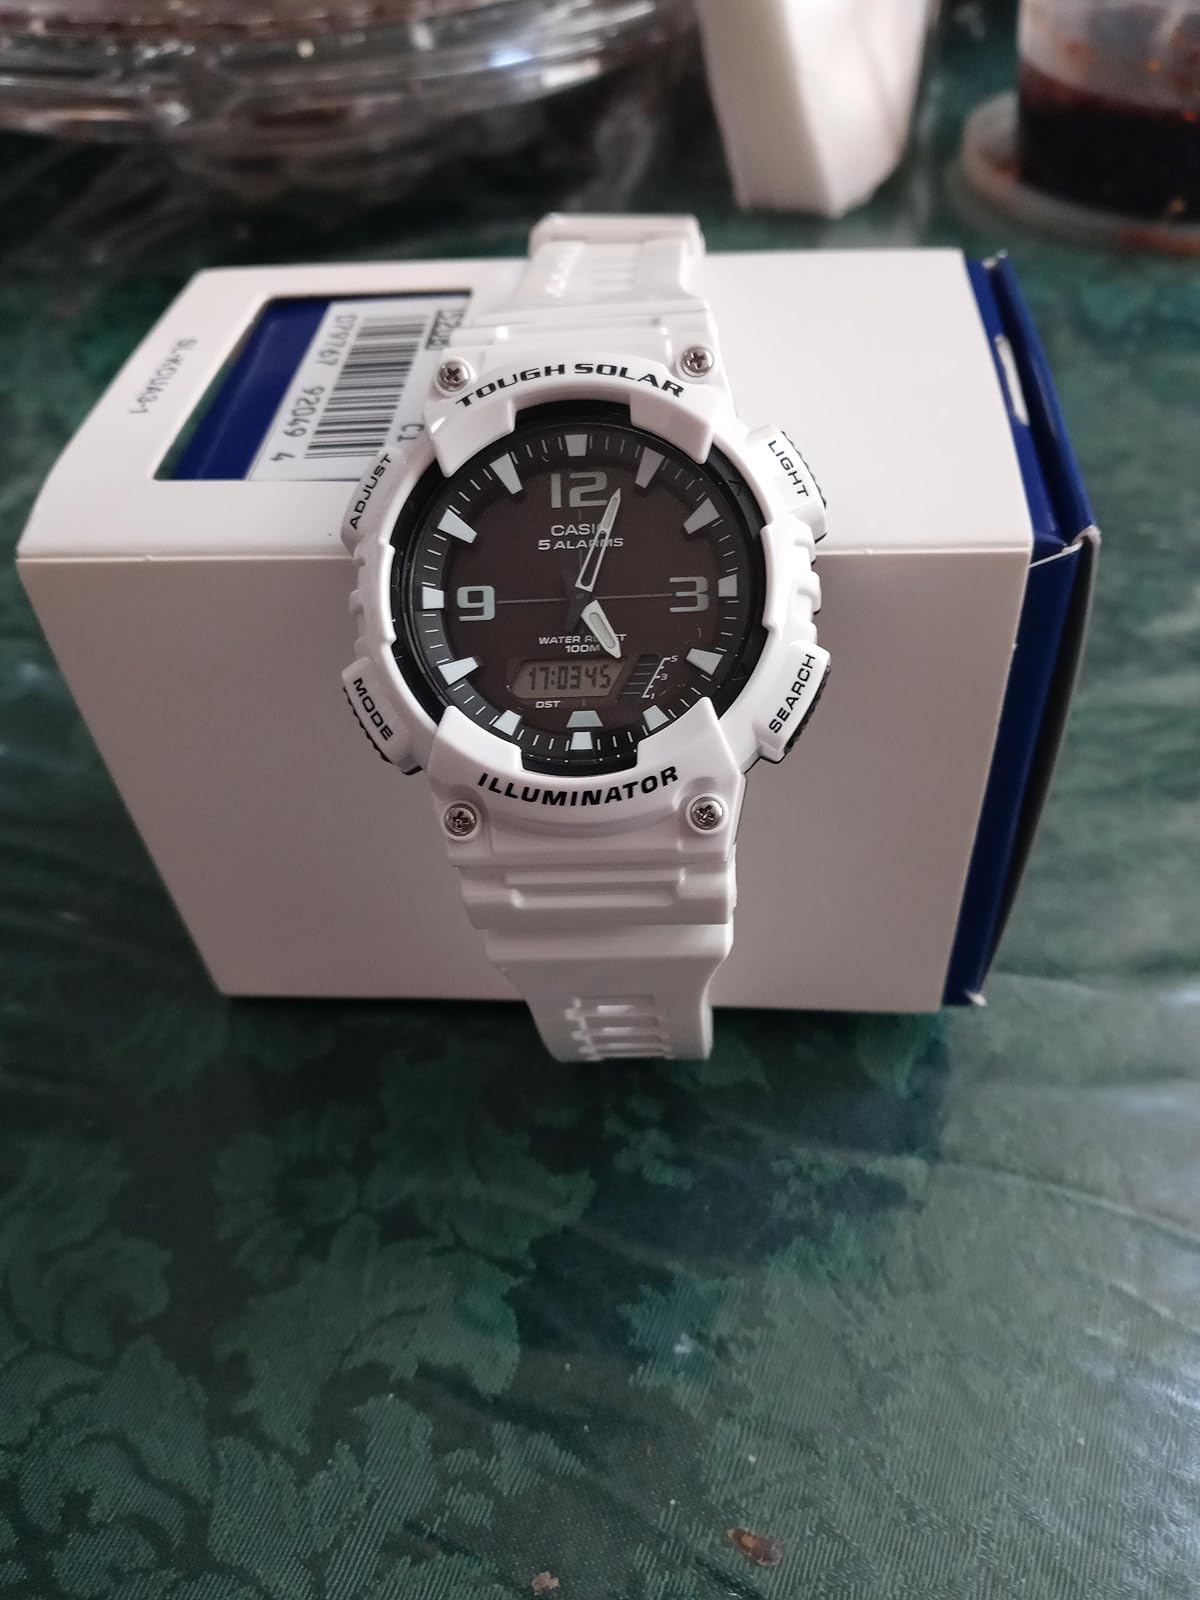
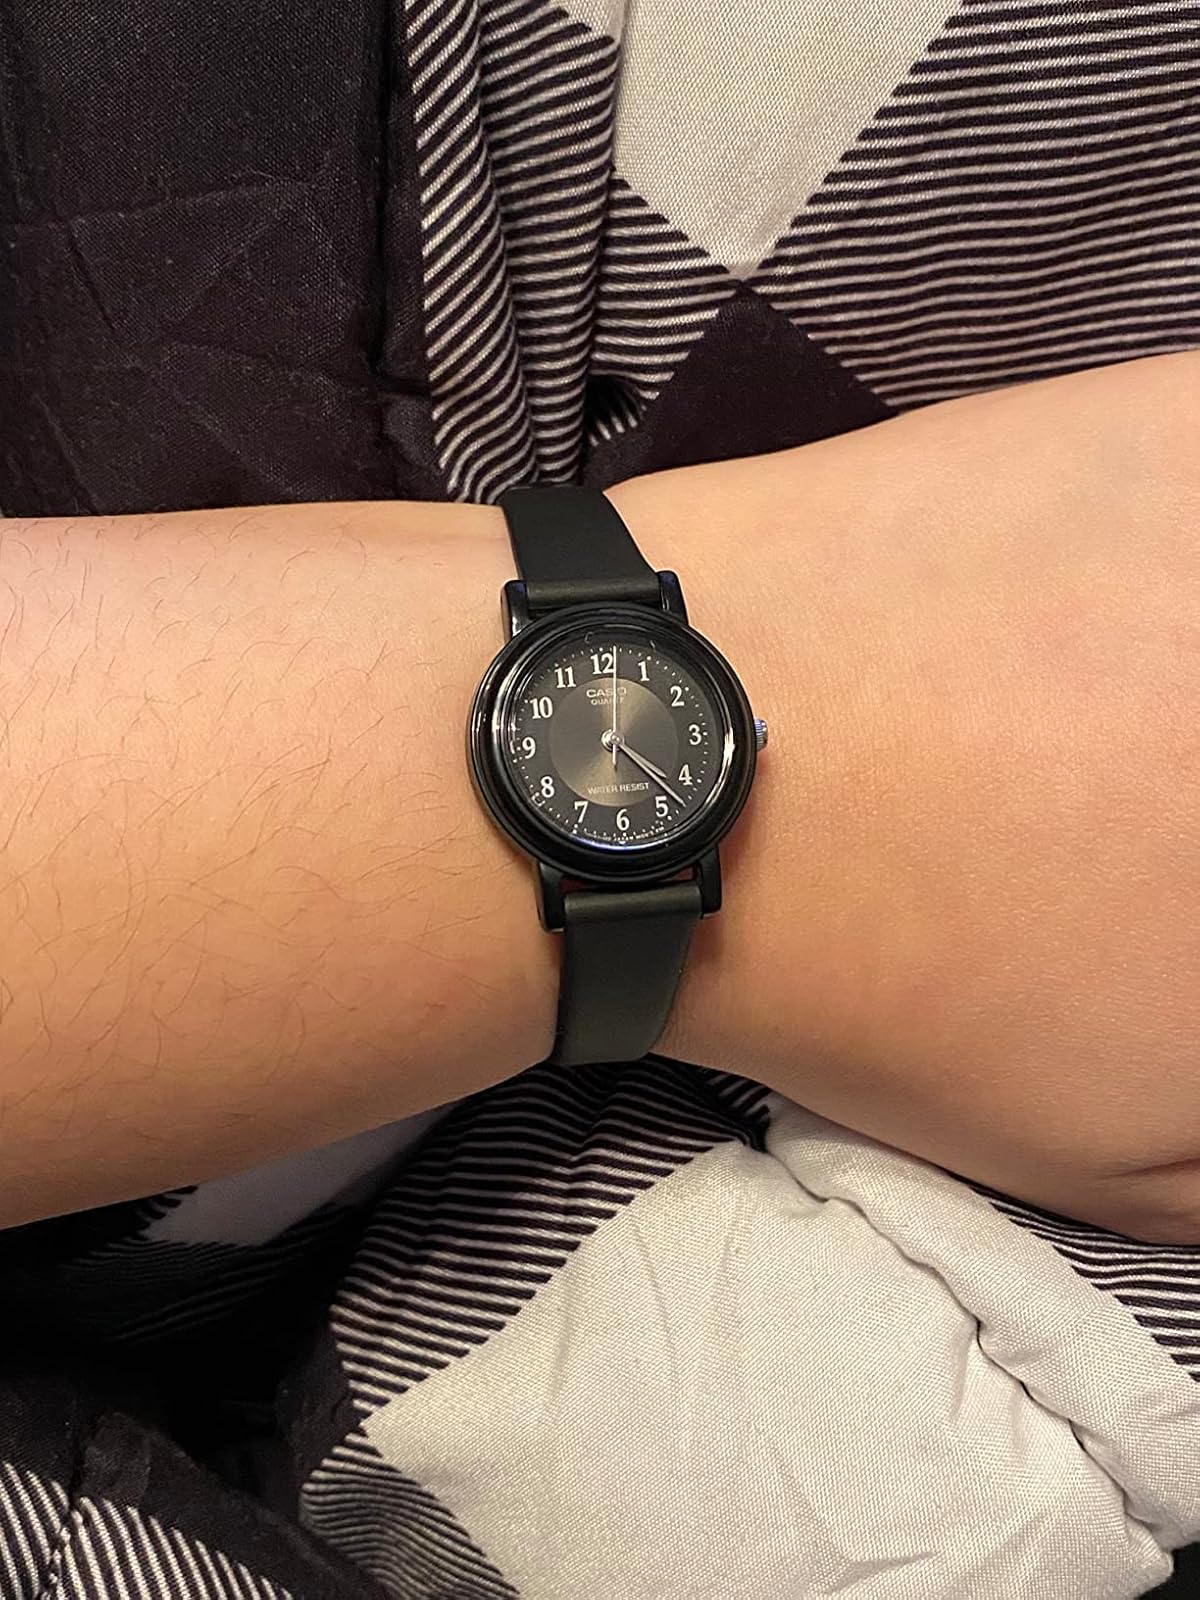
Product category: accessories_watch
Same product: no